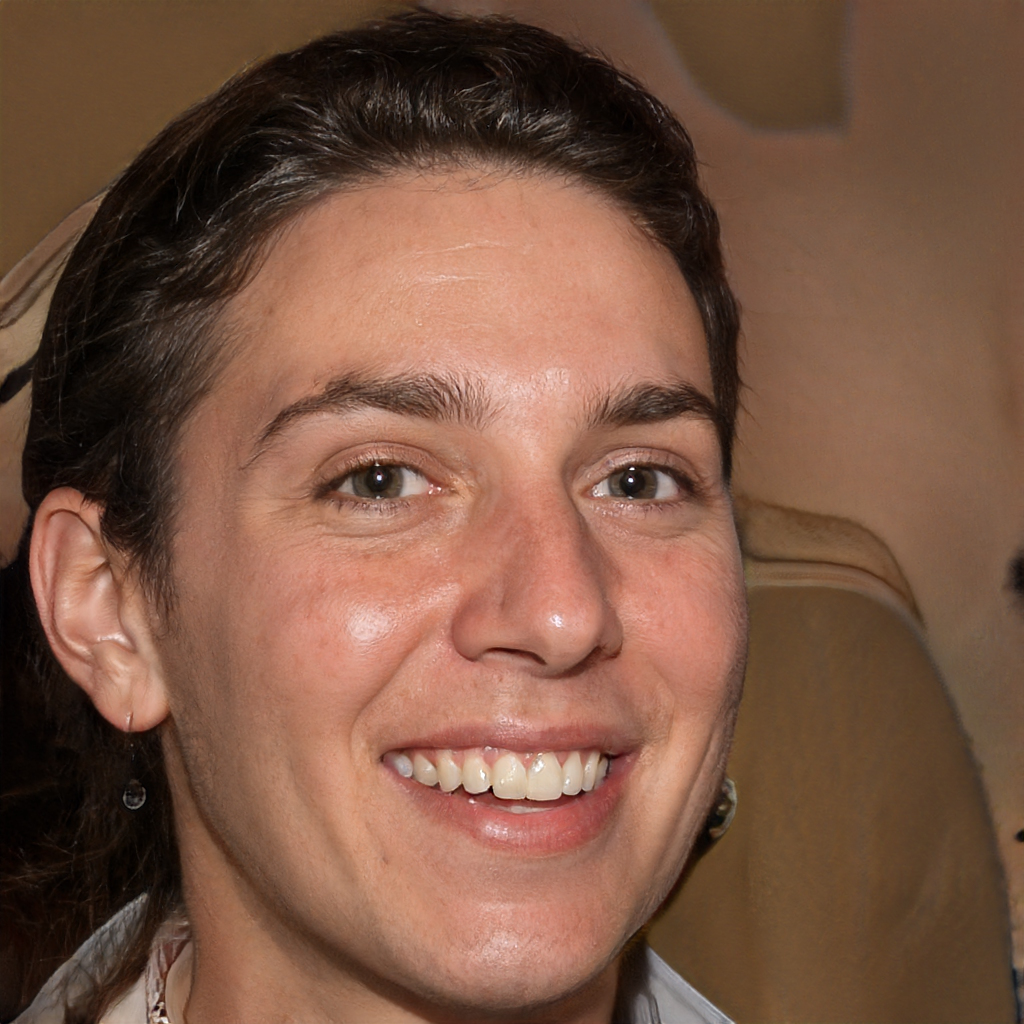
Portrait style: Real Portrait